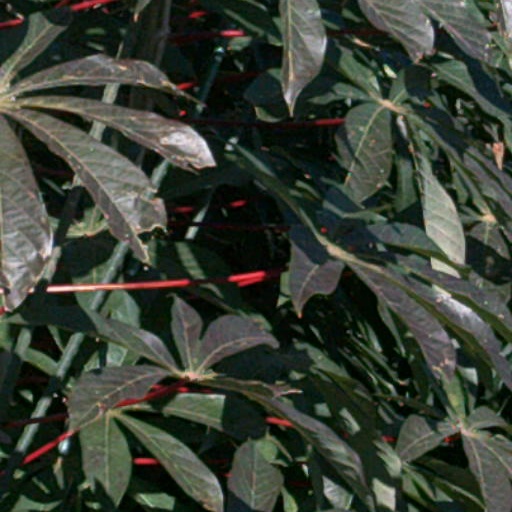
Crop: cassava